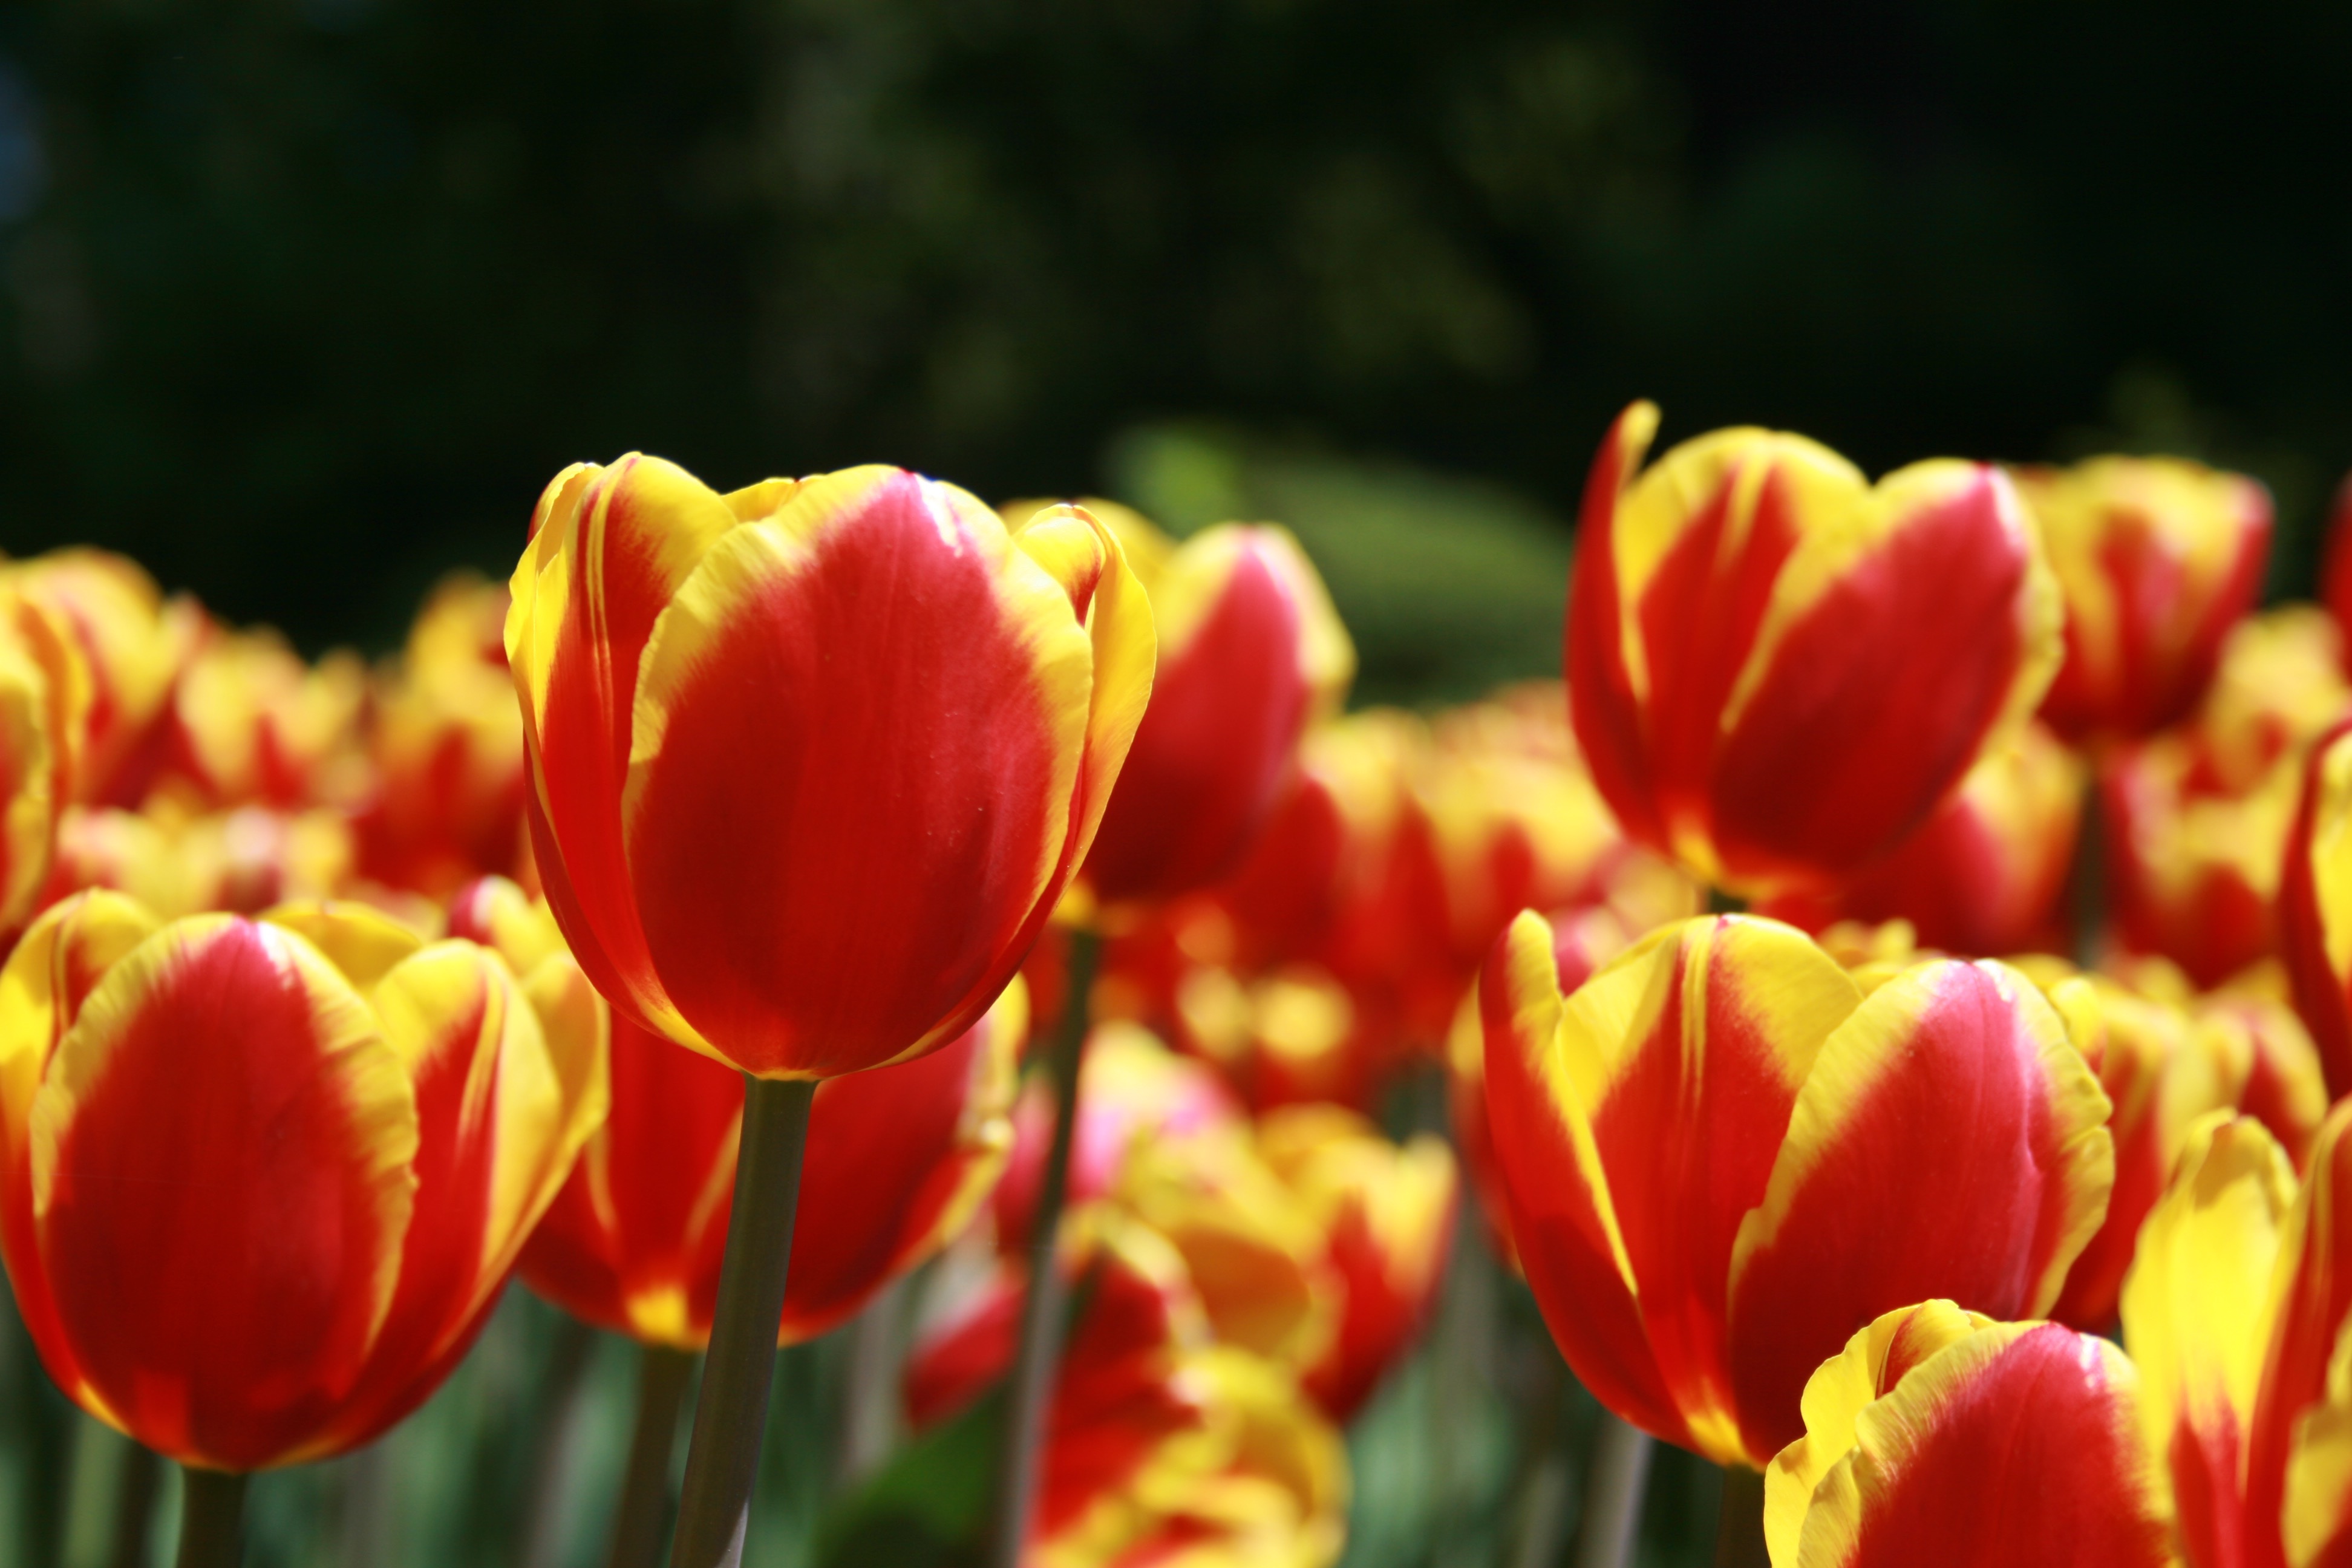
flower, flowering plant, petal, tulip, plant, spring, plant stem, botany, close up, yellow, sunlight, wildflower, lily family, macro photography, meadow, bud, lady tulip, annual plant, perennial plant